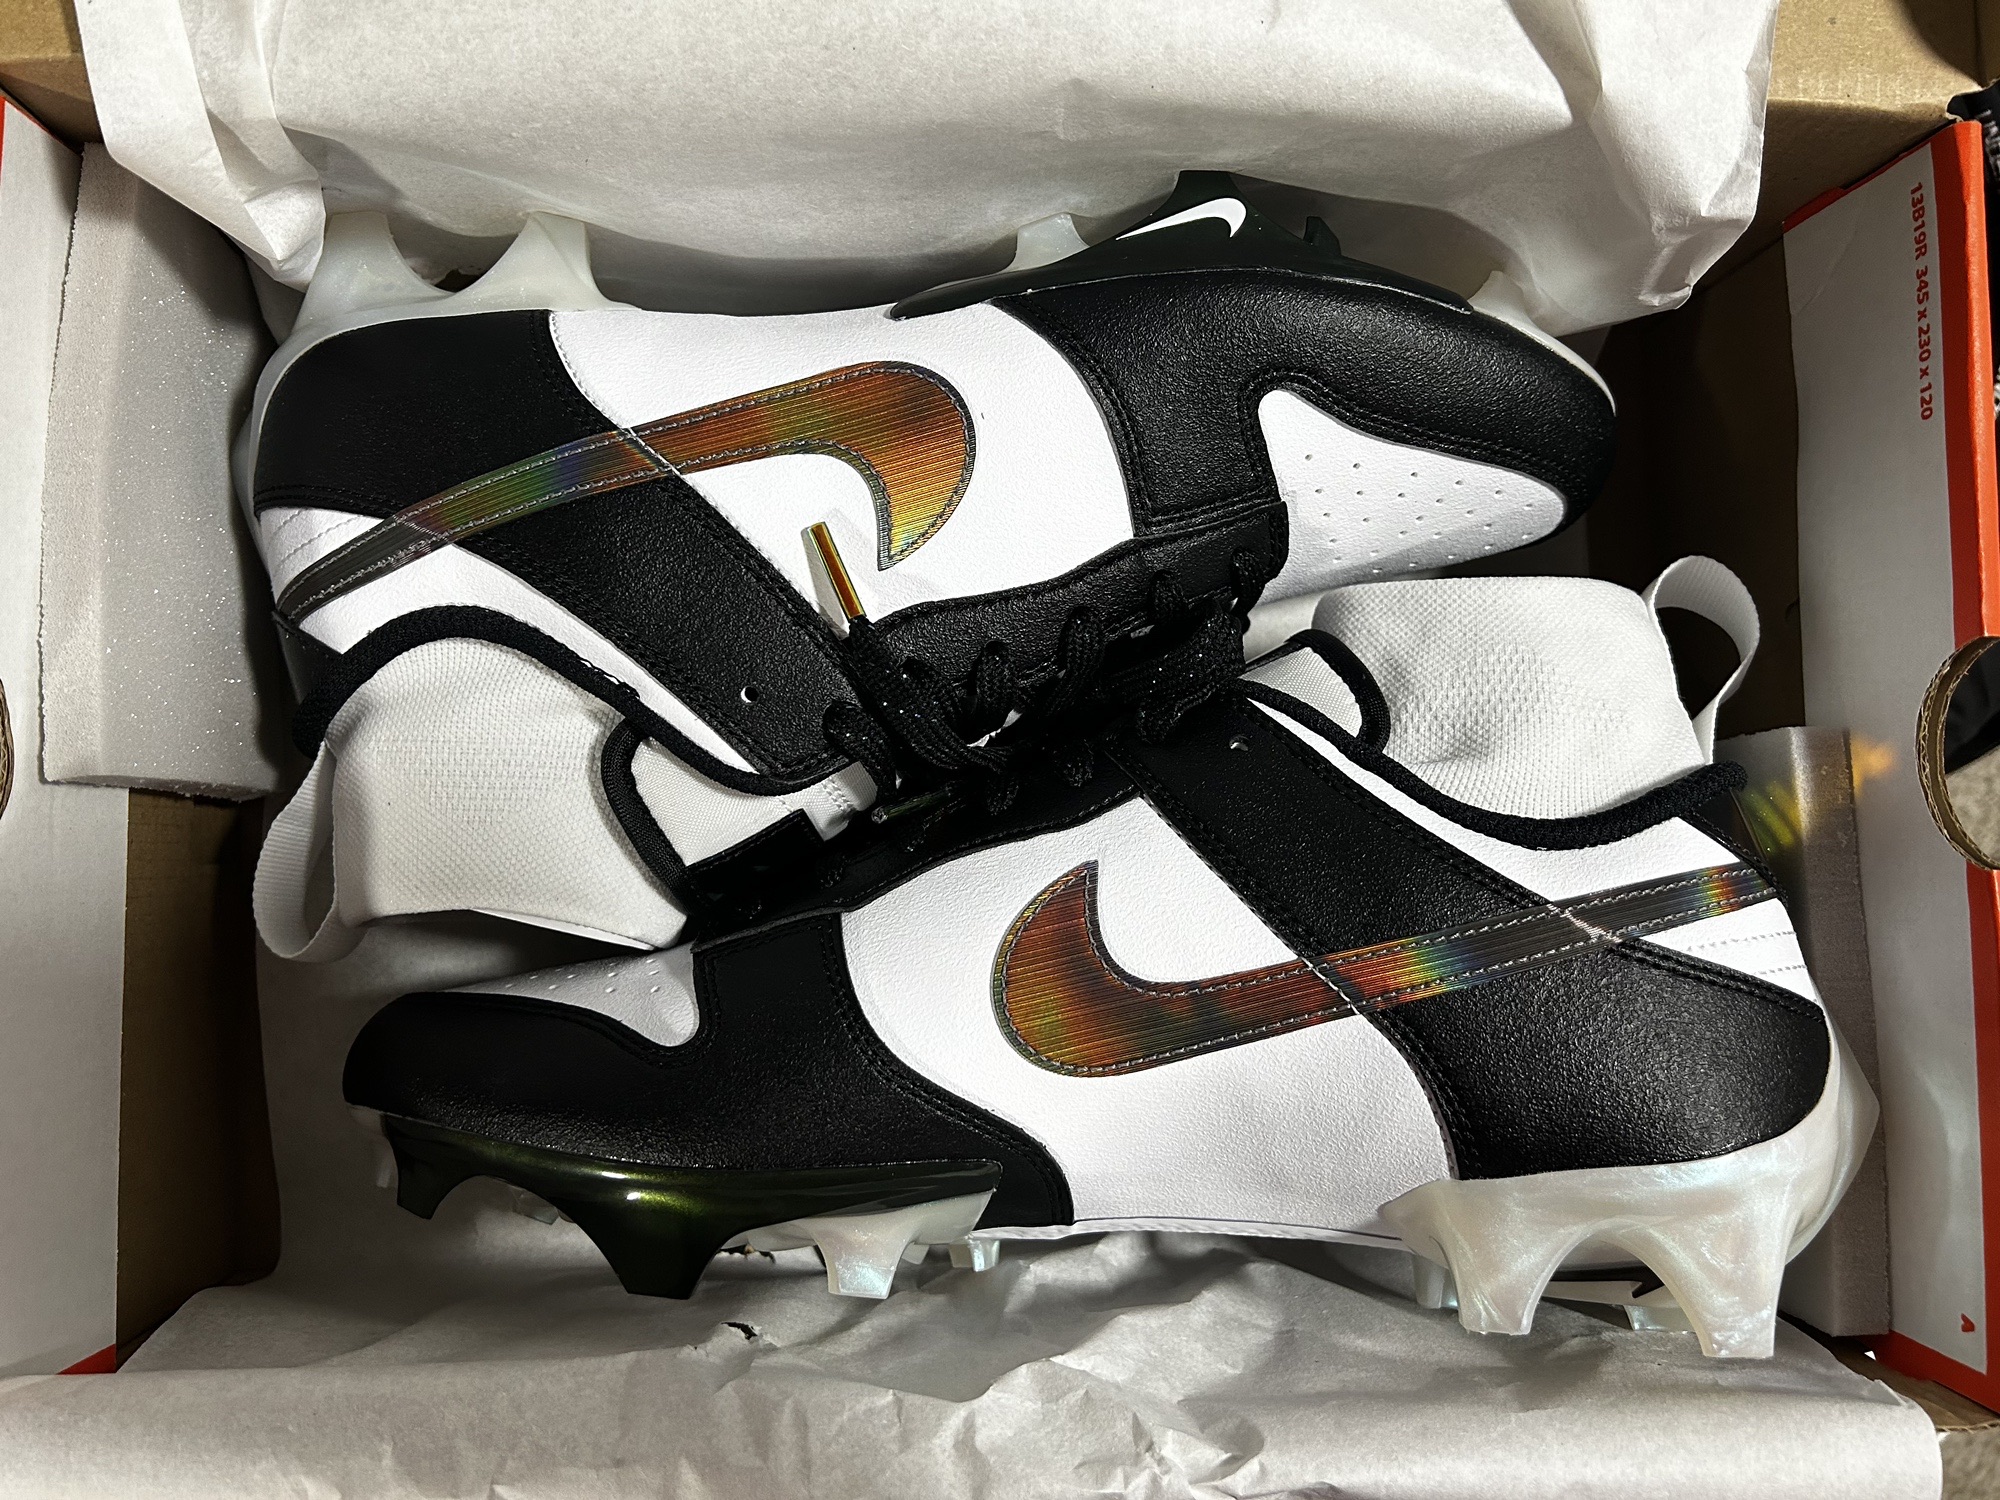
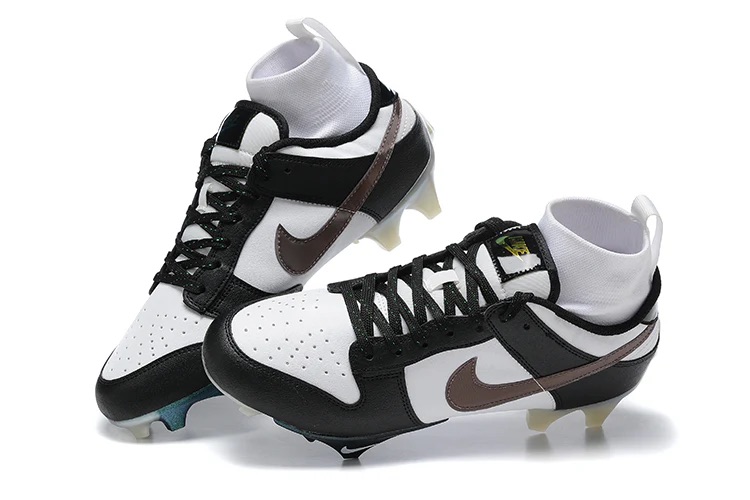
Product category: misc
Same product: yes